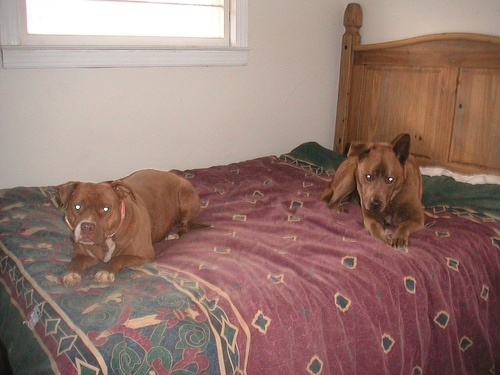
Two dogs are lying on a wooden bed.
Dogs sitting on bed attentive to whoever is behind camera
There are two dogs lying on the bed.
a bed that has couple of dogs on it
Two brown dogs lying on a burgundy comforter.